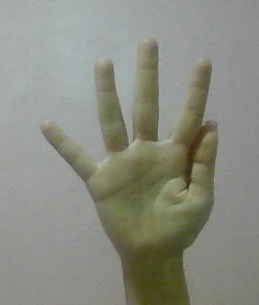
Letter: sheen